Sonic the Comic

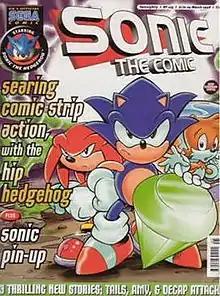
Cover to "Sonic the Comic" #125, art by Richard Elson

Sonic the Comic was a British children's comic published by Fleetway Editions between 1993 and 2002. It was the UK's Sega comic, featuring stories about its mascot Sonic the Hedgehog and related characters, as well as comic strips based on other Sega video games, along with news, reviews, and tips for games released for Sega systems.